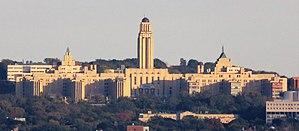
Pavillon Roger-Gaudry de l'Université de Montréal, conçu par l'architecte Ernest Cormier, Montréal, Québec.
L'Université de Montréal est l'un des sept établissements d'enseignement supérieur ayant leur siège social à Montréal. Elle est l'une des cinq grandes universités du Canada et, parallèlement, la plus importante dans tout le monde francophone pour le nombre d'étudiants ainsi que pour la recherche. Elle est classée parmi les meilleures universités au monde et bénéficie d'une grande réputation en tant que l'une des meilleures institutions post-secondaires dans la francophonie. En 2019, elle a été reconnue 85ᵉ meilleure université au monde selon le classement annuel du Times Higher Education.
Cet article traite des événements qui se sont produits durant l'année 1943 au Québec.
Ernest Cormier est un architecte, ingénieur, professeur et aquarelliste canadien né à Montréal le 5 décembre 1885 et mort le 1ᵉʳ janvier 1980 à l'âge de 94 ans.